Savannah Protest Movement

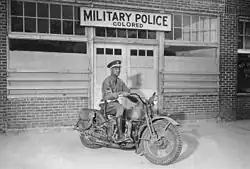
An African American military policeman in Columbus, Georgia, 1942

In Savannah, one of the earliest examples of organized opposition to racial discrimination in the post-Reconstruction era came in the 1890s, when a boycott prevented the city's buses from becoming racially segregated. The city's public transit would remain one of the only racially integrated systems in the region until they became segregated in 1907. By the early 1900s, Savannah boasted numerous African American businesses, including seven banks, with the city's black community centered on West Broad Street, near Savannah Union Station. Additionally, several chapters of national African American organizations were founded prior to the end of World War I, including the National Association for the Advancement of Colored People (NAACP), whose offices were on West Broad Street, the National Negro Business League, and the National Urban League. This coincided with a statewide growth in these organizations, which established chapters in other Georgia cities, such as Albany, Atlanta, and Augusta. However, during the Interwar period, violent opposition from white Americans, including multiple lynchings, as well as the Great Depression, seriously hurt these organizations' efforts and led to the closure of many local chapters. By the 1930s, organized protest against discrimination in the state occurred almost exclusively in either Atlanta or Savannah, and by 1940, according to historian Mark Newman, the NAACP in Georgia was "moribund". The previous year, the charter for the Savannah NAACP chapter had been revoked due to a precipitous decline in membership.